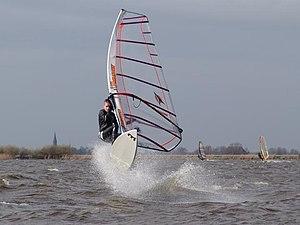
Les sports de glisse regroupent des sports très variés présentant des caractéristiques communes, telles que sport d'apparition récente, individuel, utilisation d'accessoires, haut niveau de technique et élargissement des possibilités physiques du sportif.